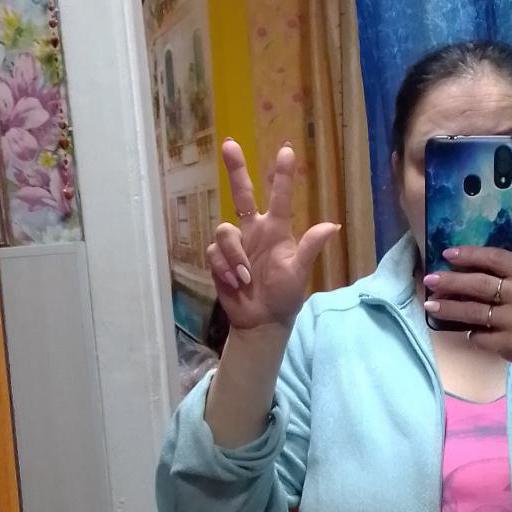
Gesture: three2